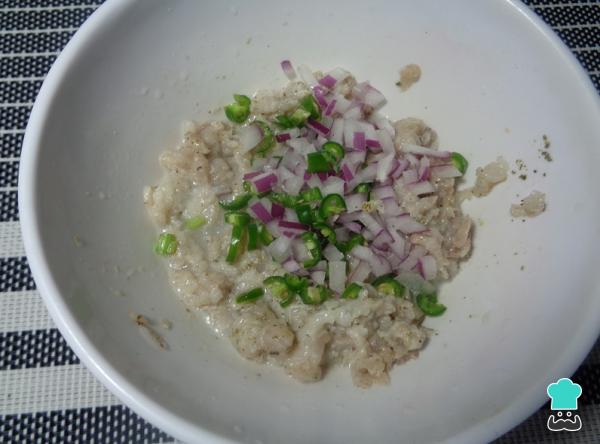
Añade la cebolla morada picada y los chiles serranos finamente picados. Mezcla perfectamente para integrar estos ingredientes y seguir con la preparación del ceviche de sierra.